Spokane Indians

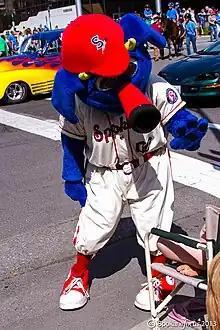
Otto, one of the many mascots of the Spokane Indians

The team's colors are red, navy blue, light blue, and beige. In the 2006 offseason, the Indians began a process to redesign their logo and uniforms. As per tradition, they began by avoiding the use of any American Indian imagery; however, early in the process, the Spokane Nation contacted the team about officially supporting the team. In the process, the tribe gave permission to the team to adopt subtle and tasteful imagery, in order to pay homage to the team's history and new connection with the tribe. The cooperation included the creation of a secondary logo written in Salish, the traditional language of the Spokane.